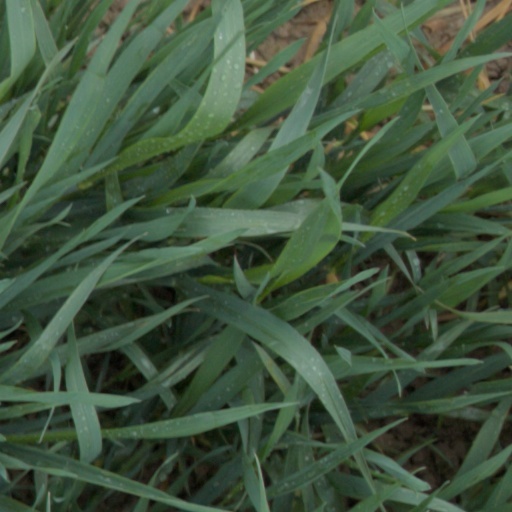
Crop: wheat